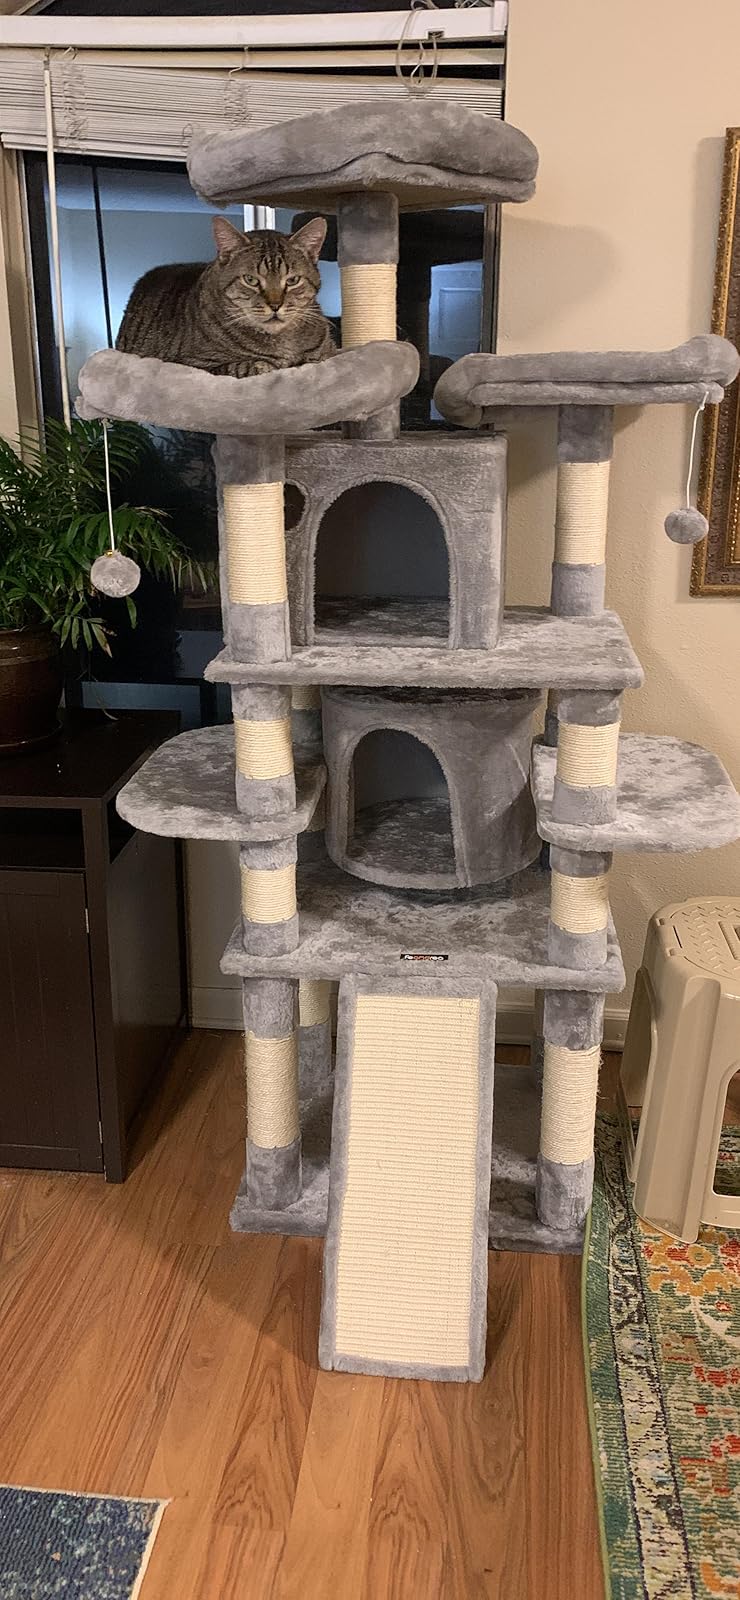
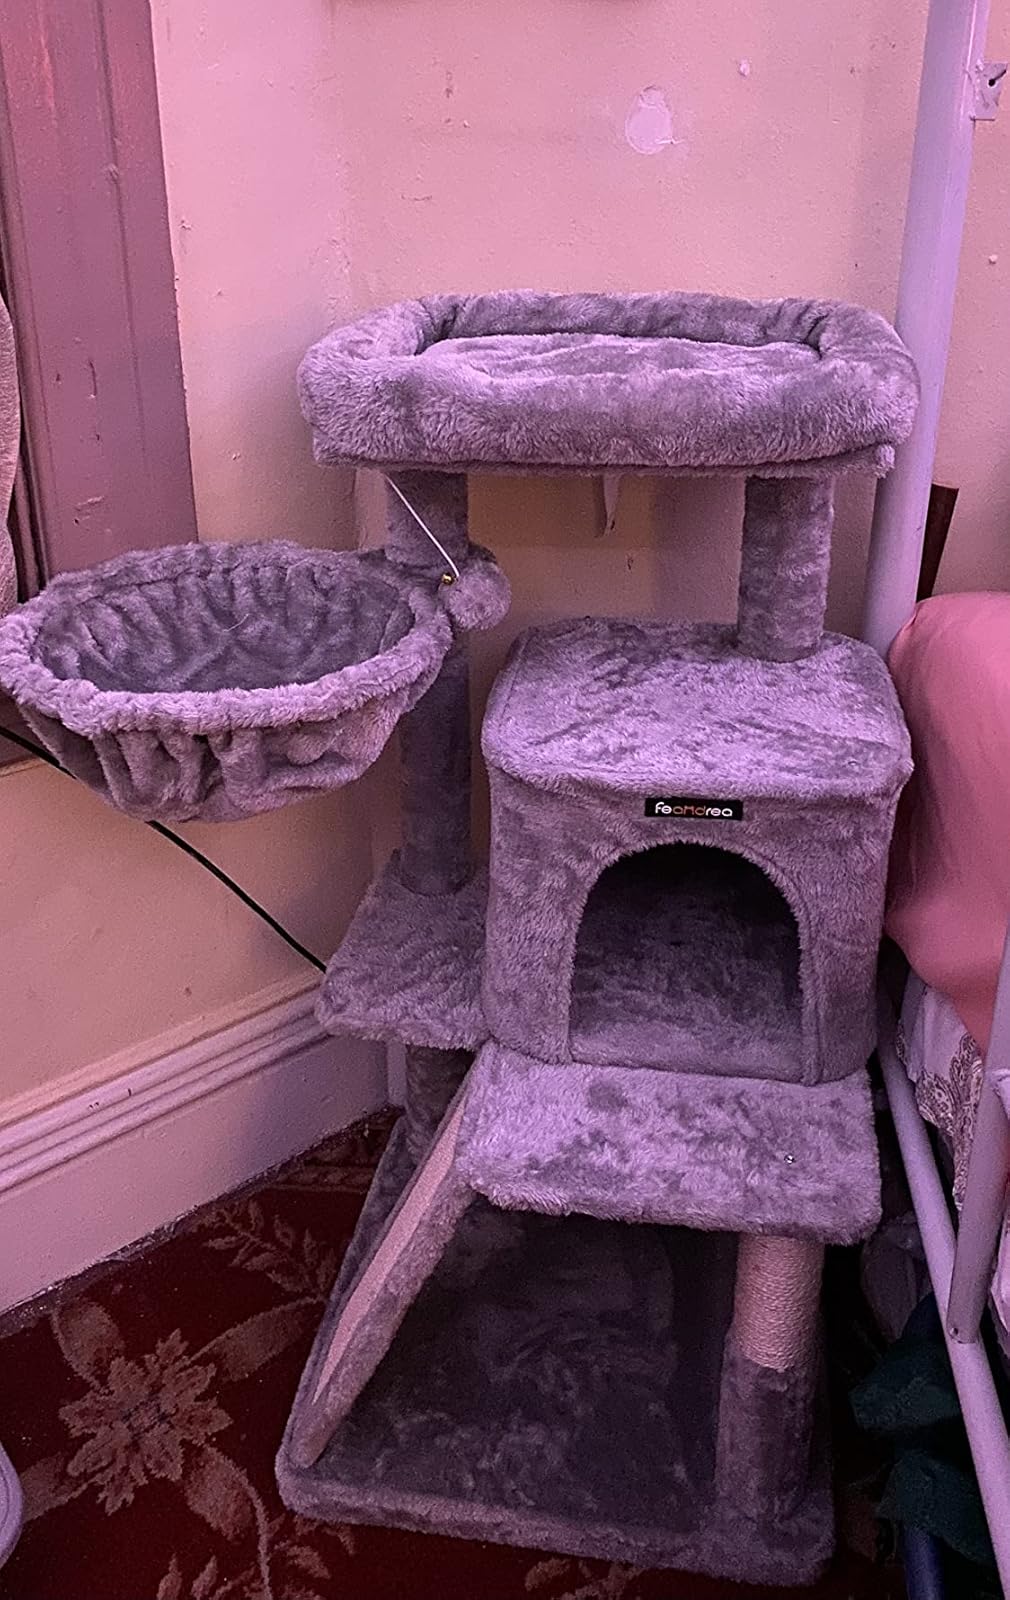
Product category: items_cat tree
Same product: no